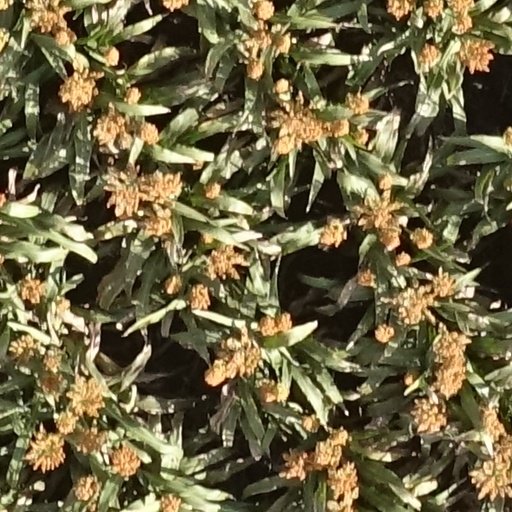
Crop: sorghum